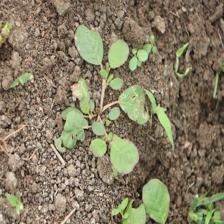
Label: BroadLeafWeed